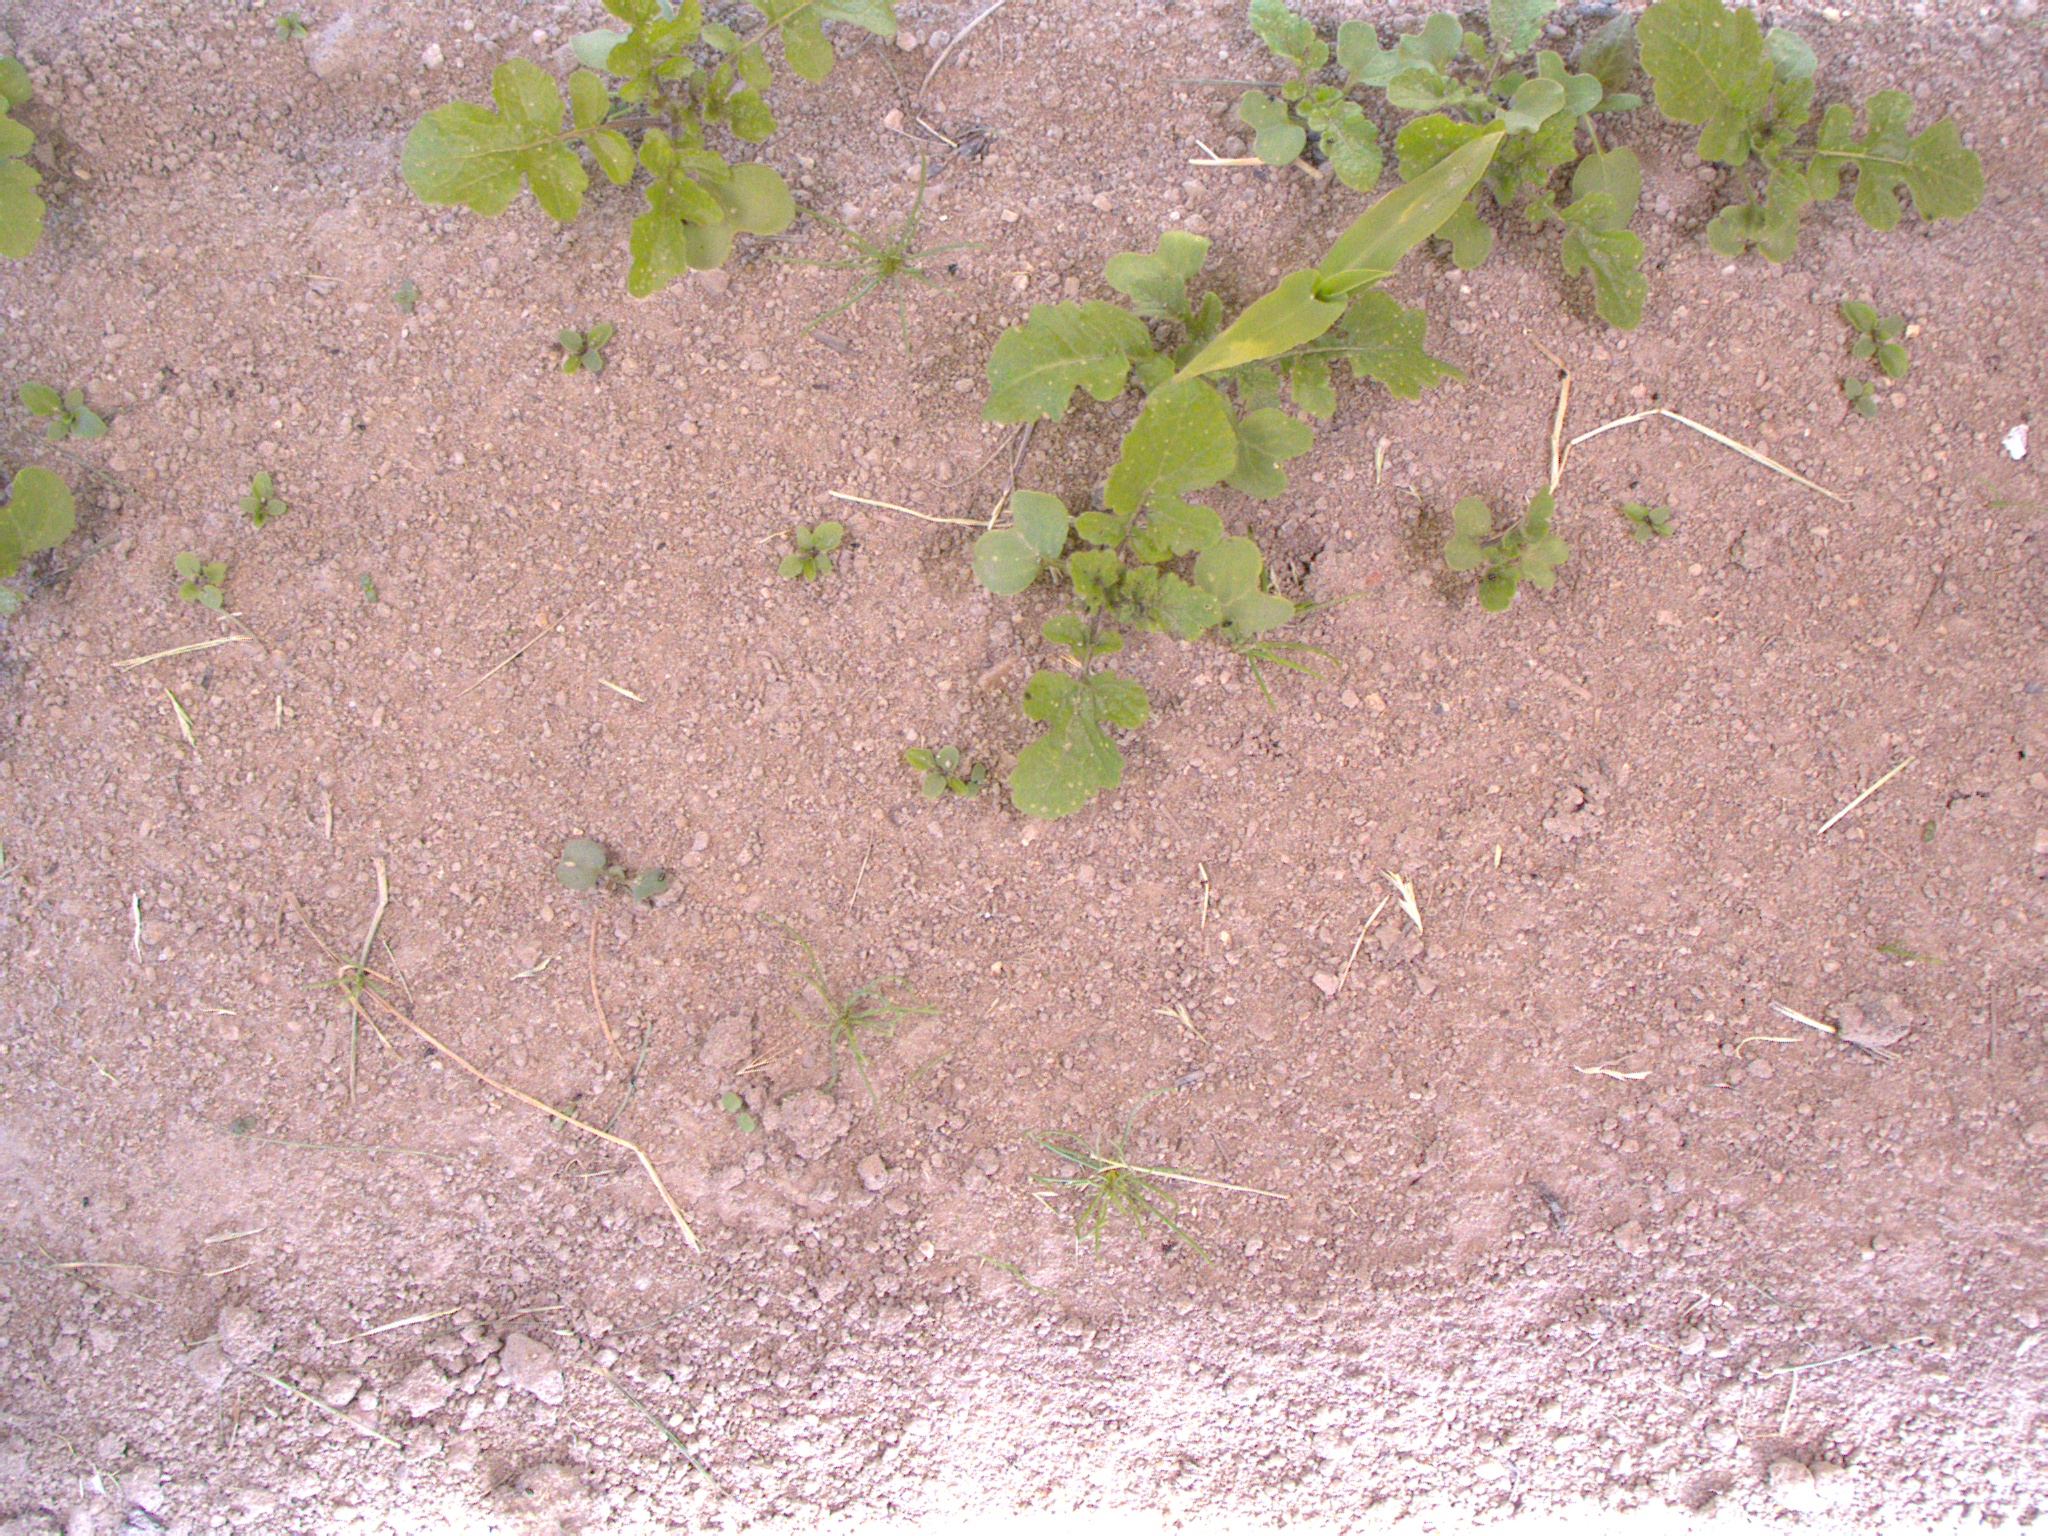
Crop: maize
Objects: maize, stem_maize